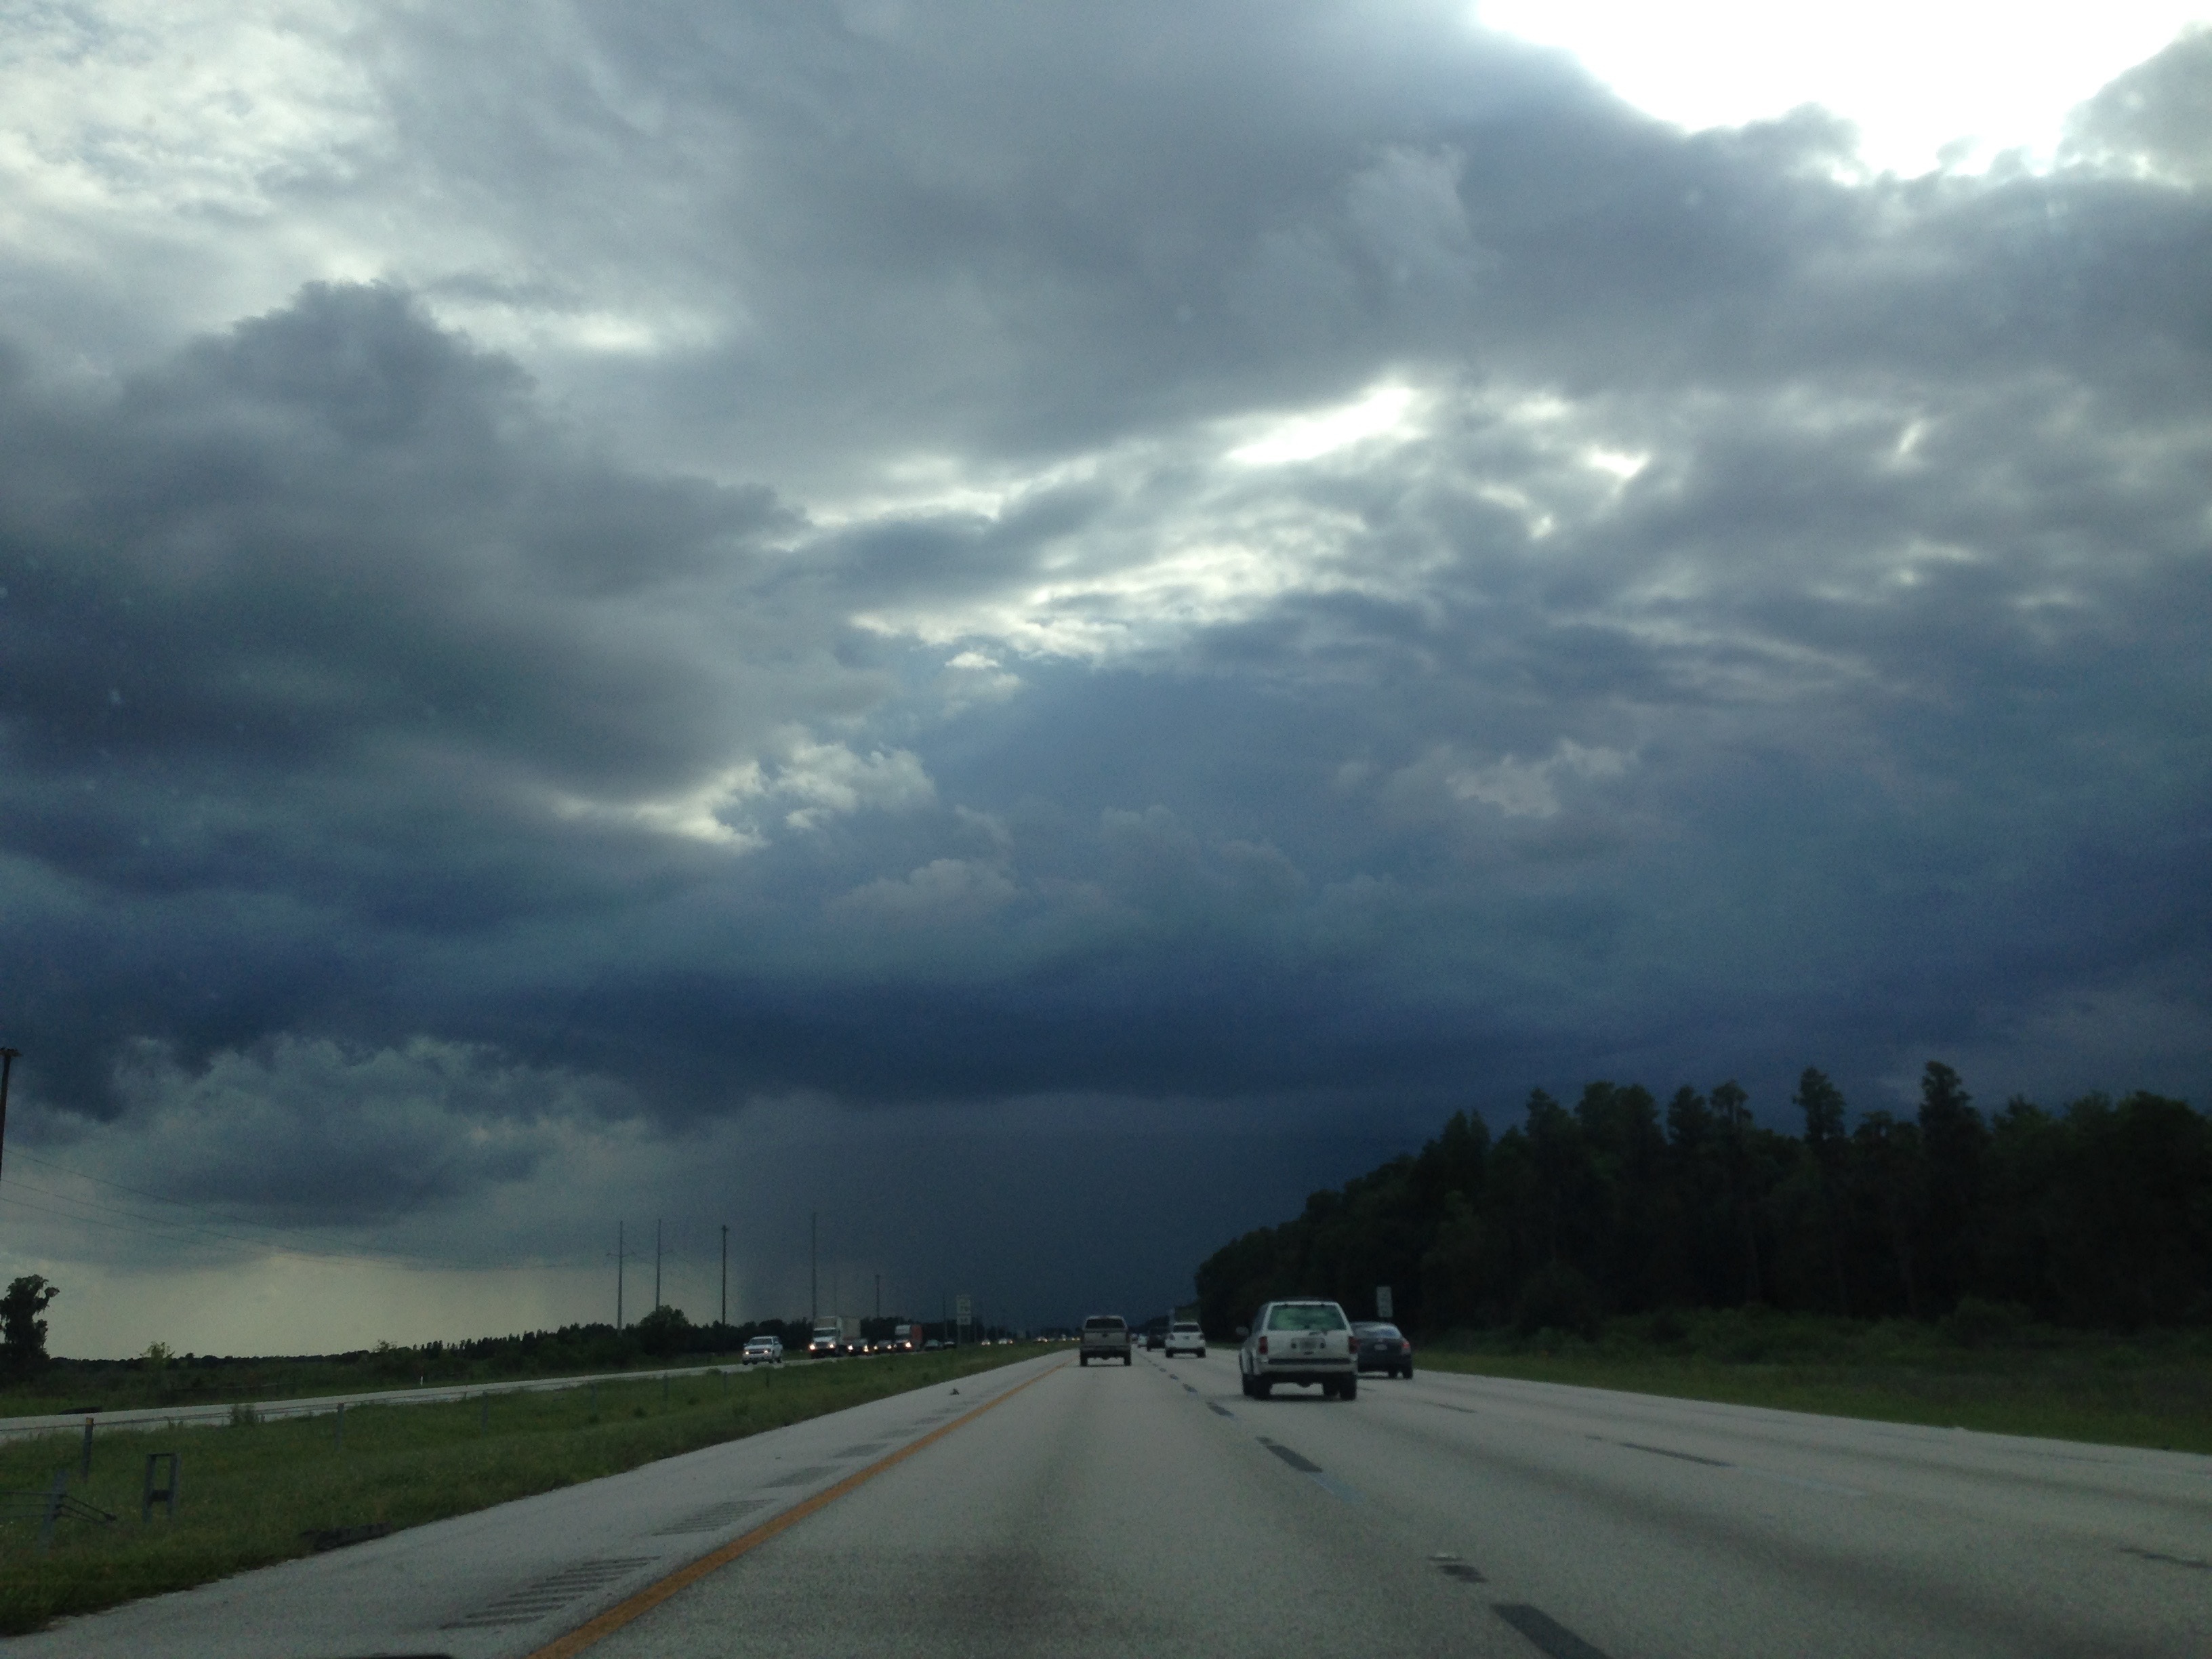
horizon, cloud, sky, road, highway, weather, storm, cumulus, road trip, infrastructure, meteorological phenomenon, atmospheric phenomenon, controlled access highway